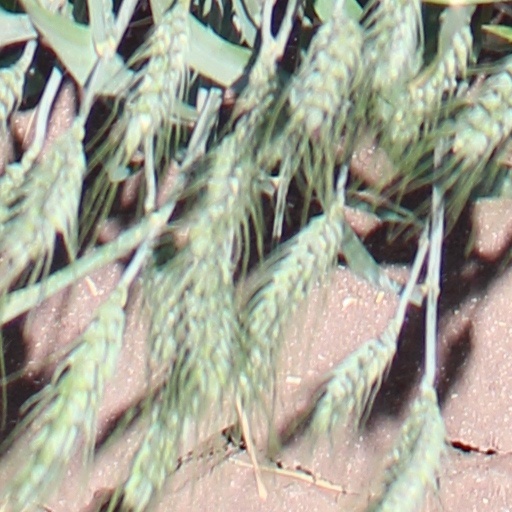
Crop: wheat